MLS Cup 2007

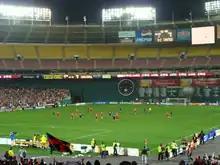
RFK Memorial Stadium in Washington, D.C. hosted MLS Cup 2007

MLS Cup 2007 was hosted at Robert F. Kennedy Memorial Stadium in Washington, D.C., the home of four-time champions D.C. United. The stadium had previously hosted the MLS Cup in 1997 and 2000, and was announced as the host of a third cup on December 14, 2006. The decision to use RFK Stadium came after several editions at smaller soccer-specific stadiums that had recently opened for MLS teams. D.C. United shared the stadium with the Washington Nationals baseball team, requiring turf and seat reconfiguration between games; the league announced plans to re-sod the field and add temporary seating if necessary during the weeks before the cup. RFK Stadium was opened in 1961 for baseball and football, but grew to host major national and international soccer events, including the United States men's national team. The North American Soccer League's Soccer Bowl was staged there in 1980, as well as group stage matches during the 1994 FIFA World Cup, the 1996 Olympics men's soccer tournament, and the 2003 FIFA Women's World Cup. It was also the host venue of the 1996 U.S. Open Cup Final and the MLS All-Star Game in 2002 and 2004.